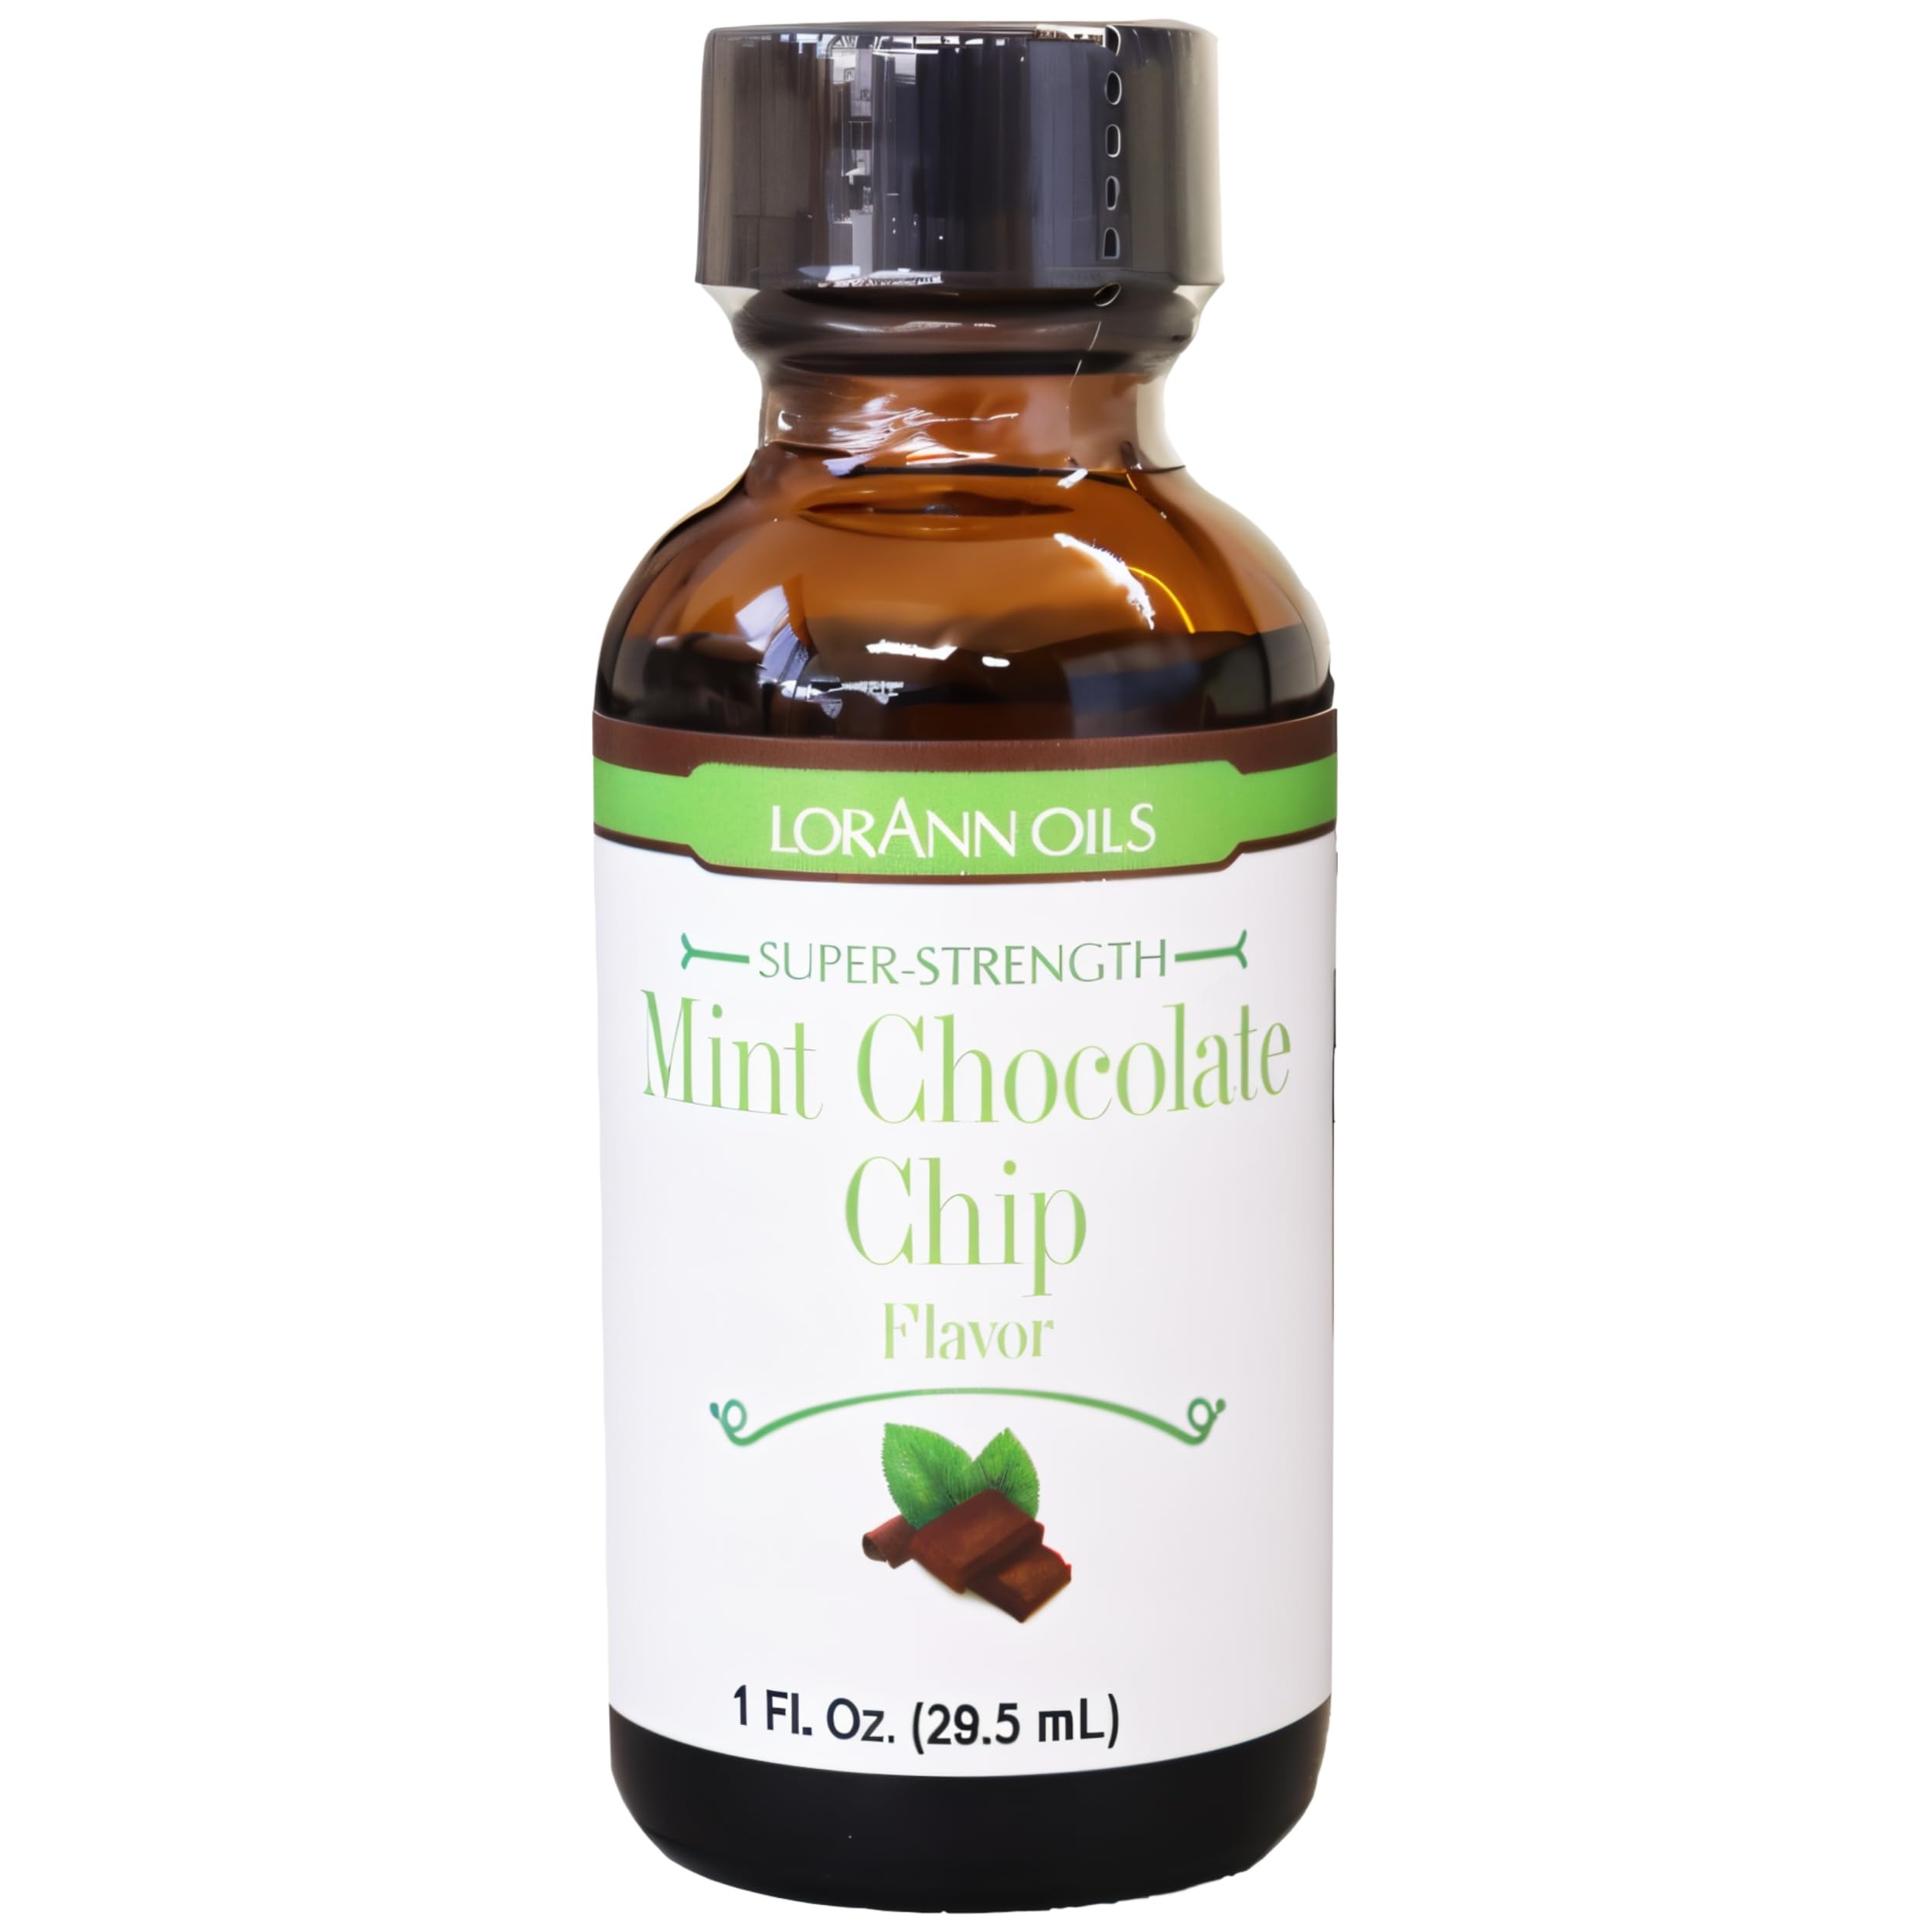
Item Name: Lorann Oils Mint Chocolate Chip 1 Ounce Flavoring
Bullet Point 1: This highly-concentrated, unsweetened gourmet flavouring (natural and artificial) is 3 to 4 tim...
Bullet Point 2: 1 ounce/29.5 millilitre bottle
Bullet Point 3: Size: 1 oz
Product Description: This highly-concentrated, unsweetened gourmet flavouring (natural and artificial) is 3 to 4 times the strength of water or alcohol-based flavourings or extracts. Don't let the tiny bottle fool you; a very small amount is packed with flavour and aroma. Use in candies, chocolates, ice cream, baking, or anywhere an extra bit of flavour is desired. <BR>Also available in 4 ounce and 16 ounce bottles by special order.<BR>1 ounce/29.5 millilitre bottle<BR>Size: 1 oz<BR>Product of United States<BR>Allergens: Gluten free; sugar free<BR>Kosher
Value: 1.0
Unit: Fl Oz

Price: 10